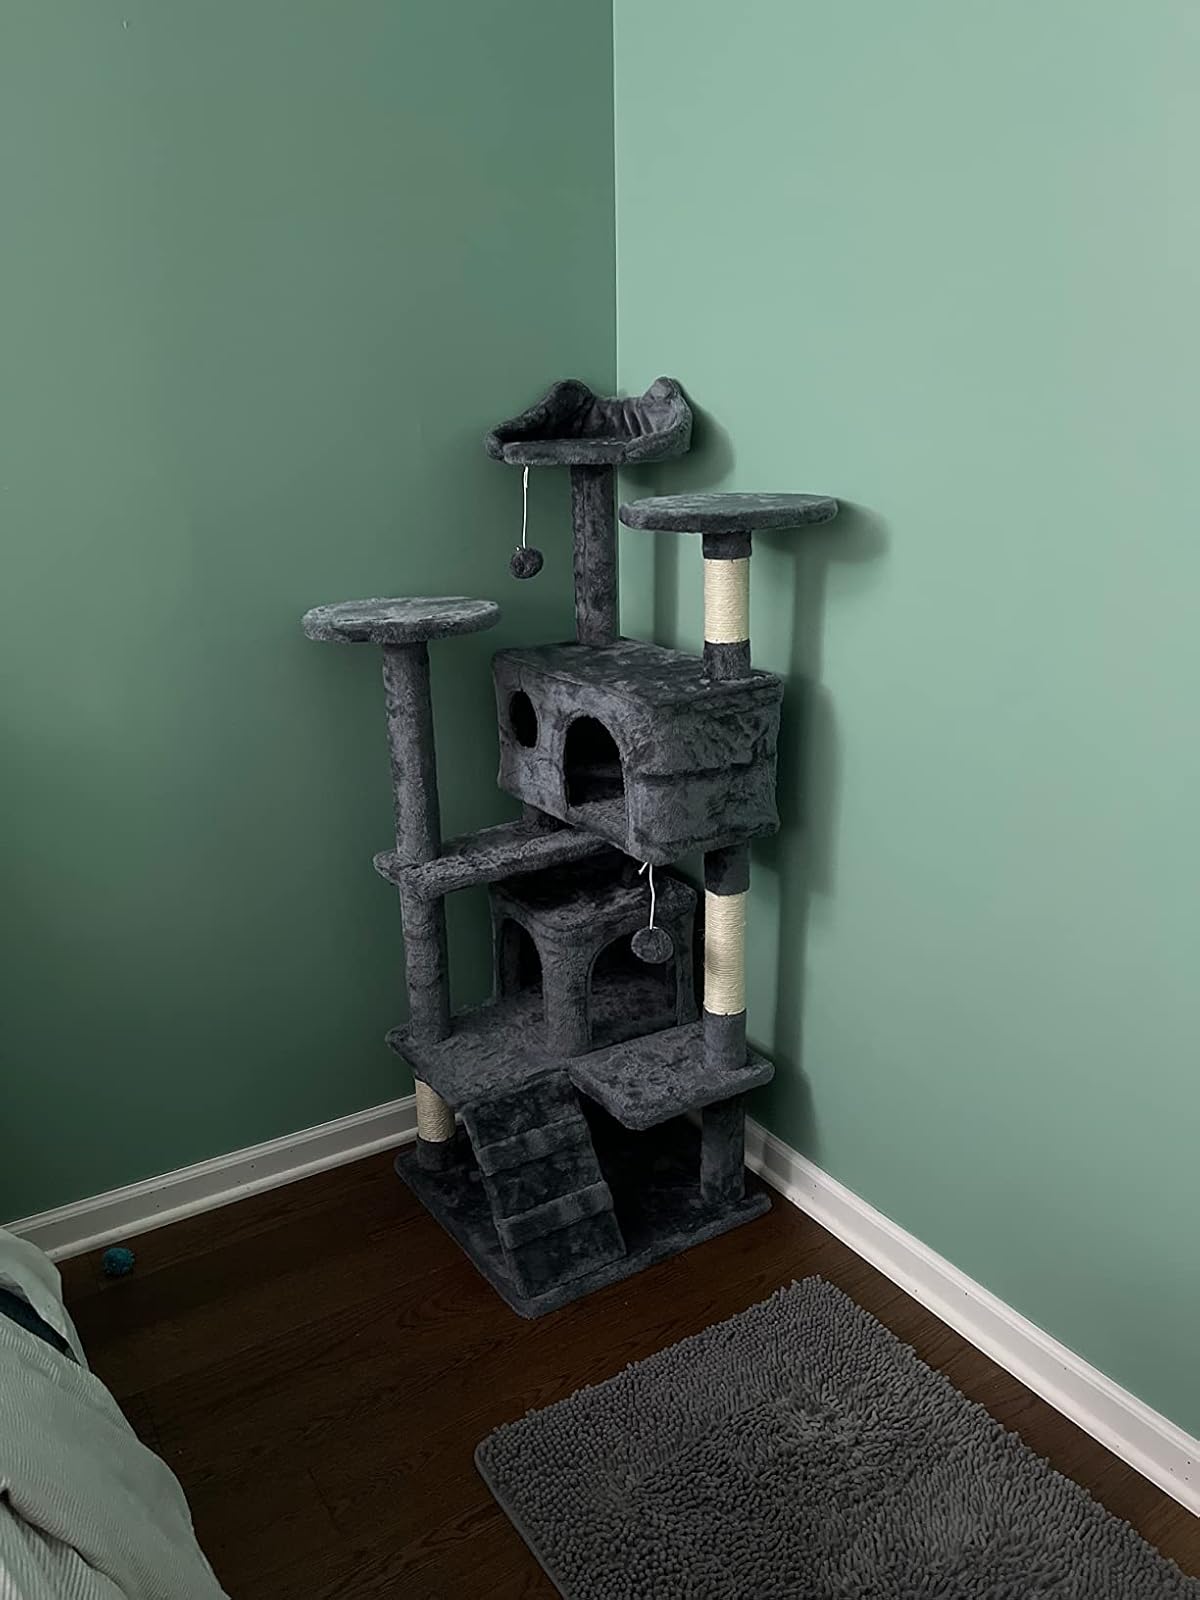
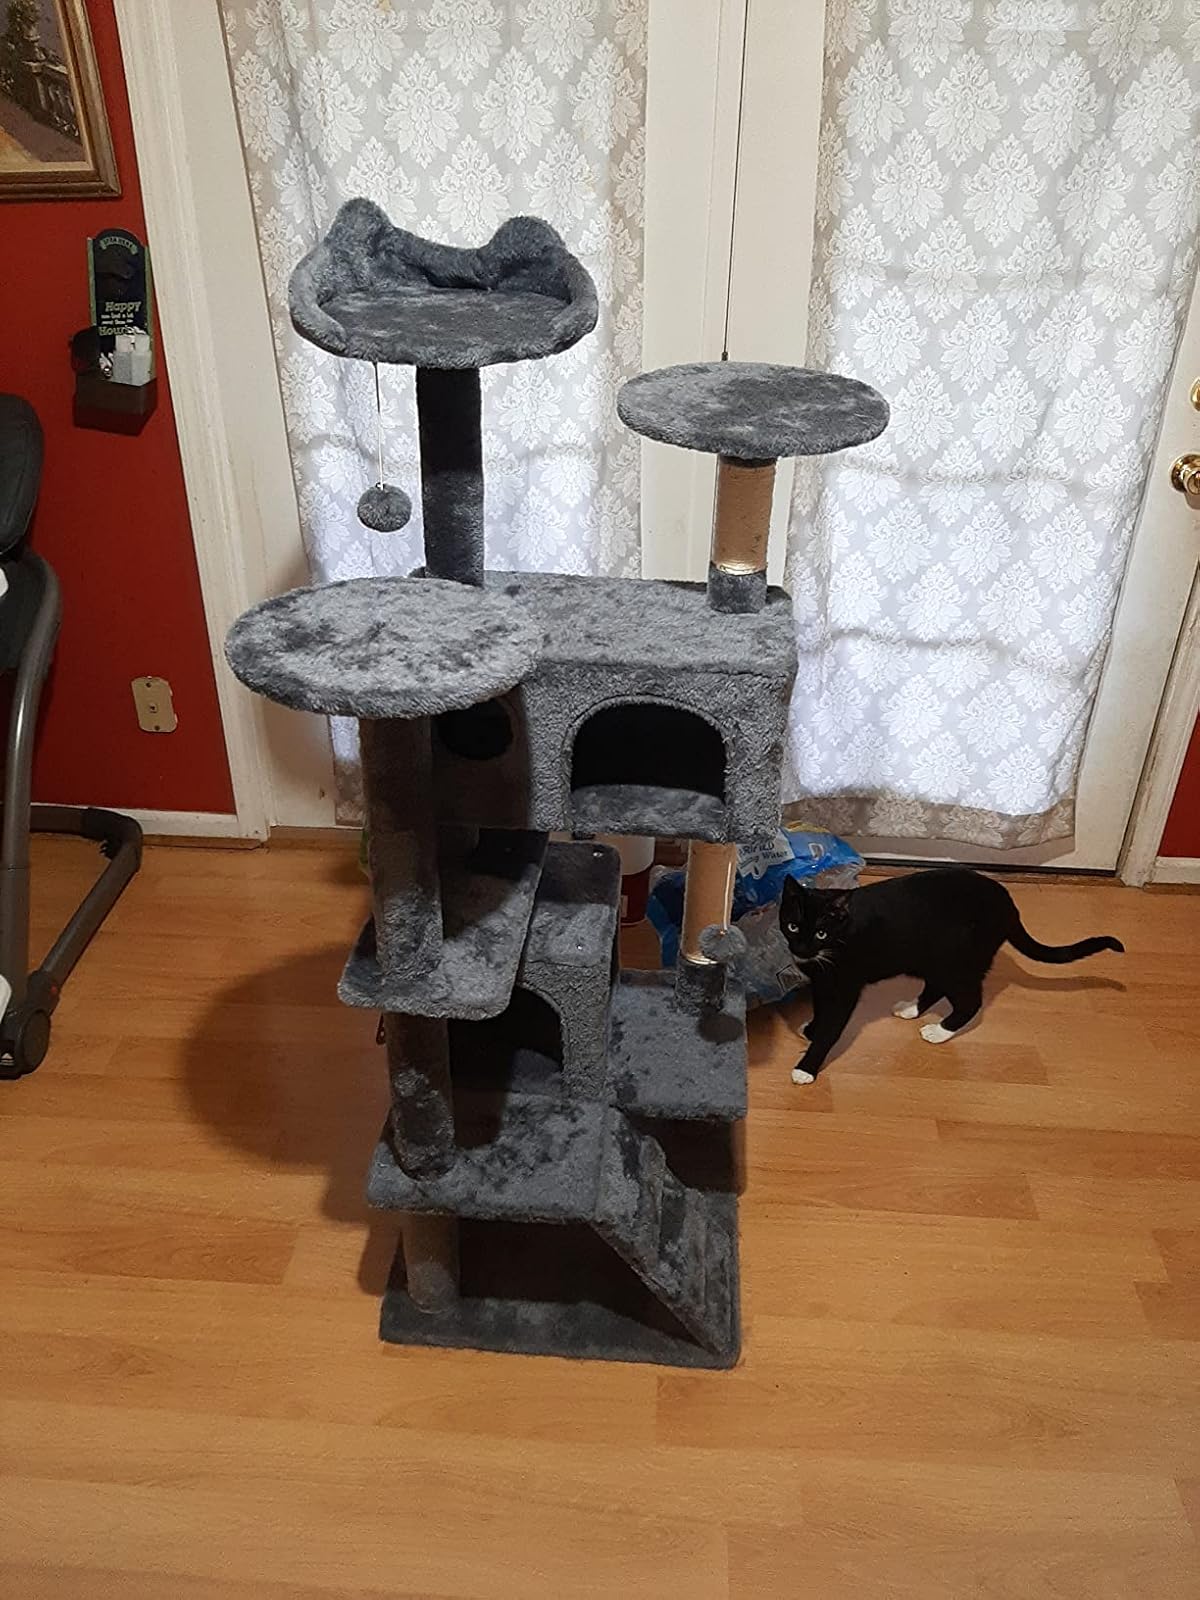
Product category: items_cat tree
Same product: yes